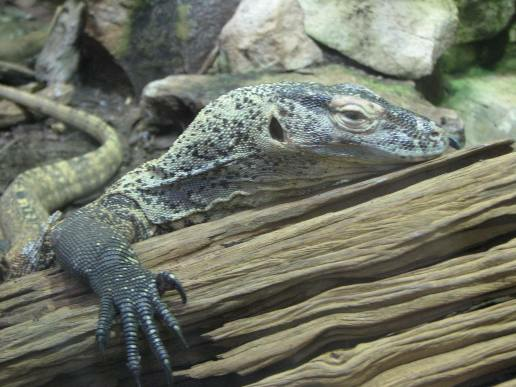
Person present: No